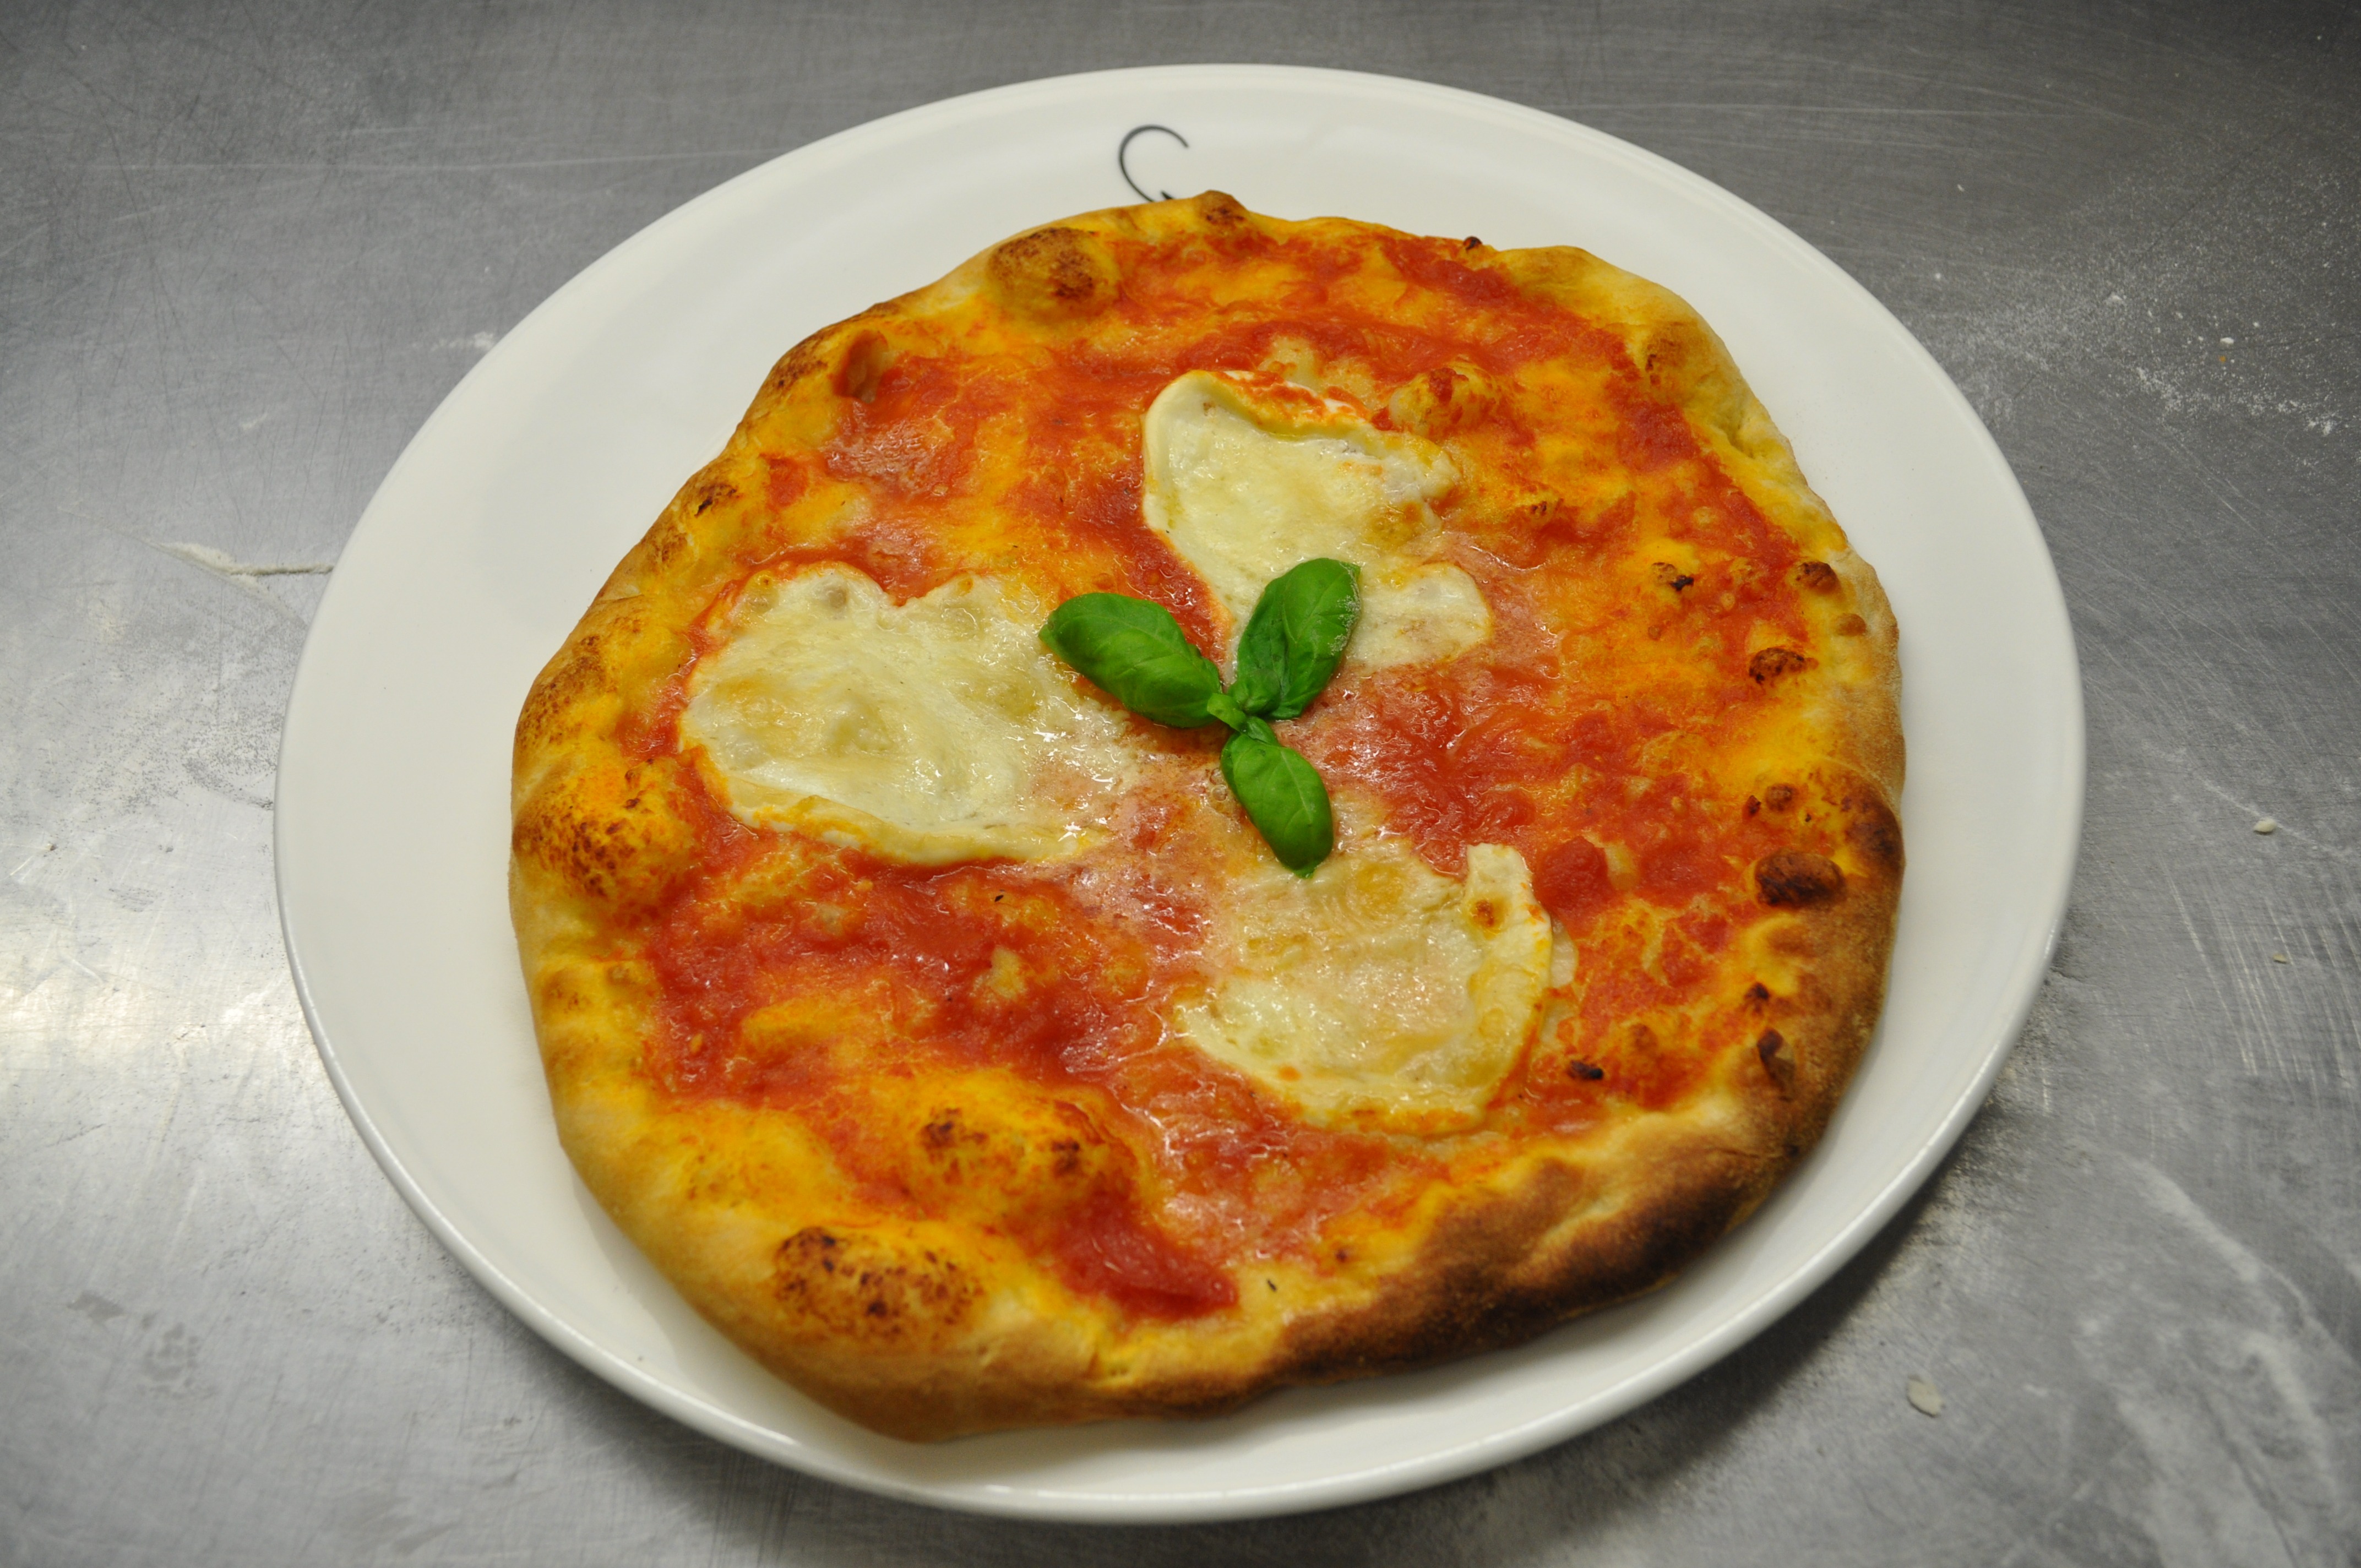
table, dish, meal, food, kitchen, breakfast, eat, cuisine, pizza, dishes, alimentari, italian food, pizza cheese, frittata, european food